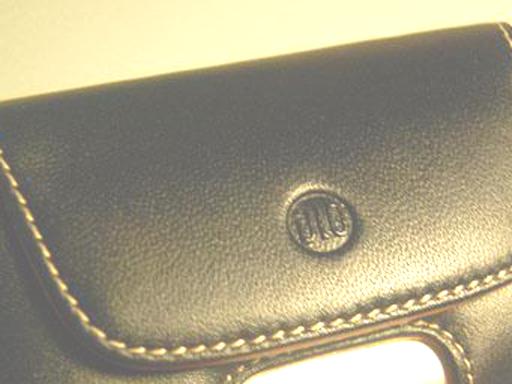
Material: leather